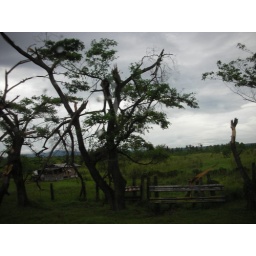
in my way going home at the bus ...